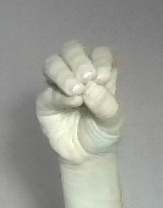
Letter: ha